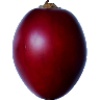
Label: tamarillo